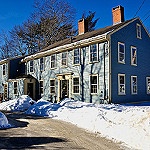
Scene: Outdoor